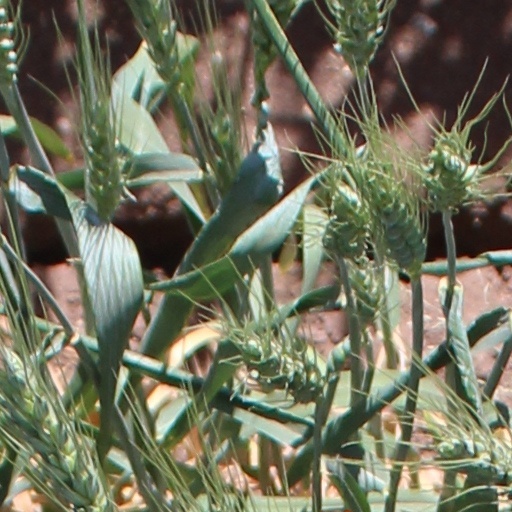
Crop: wheat